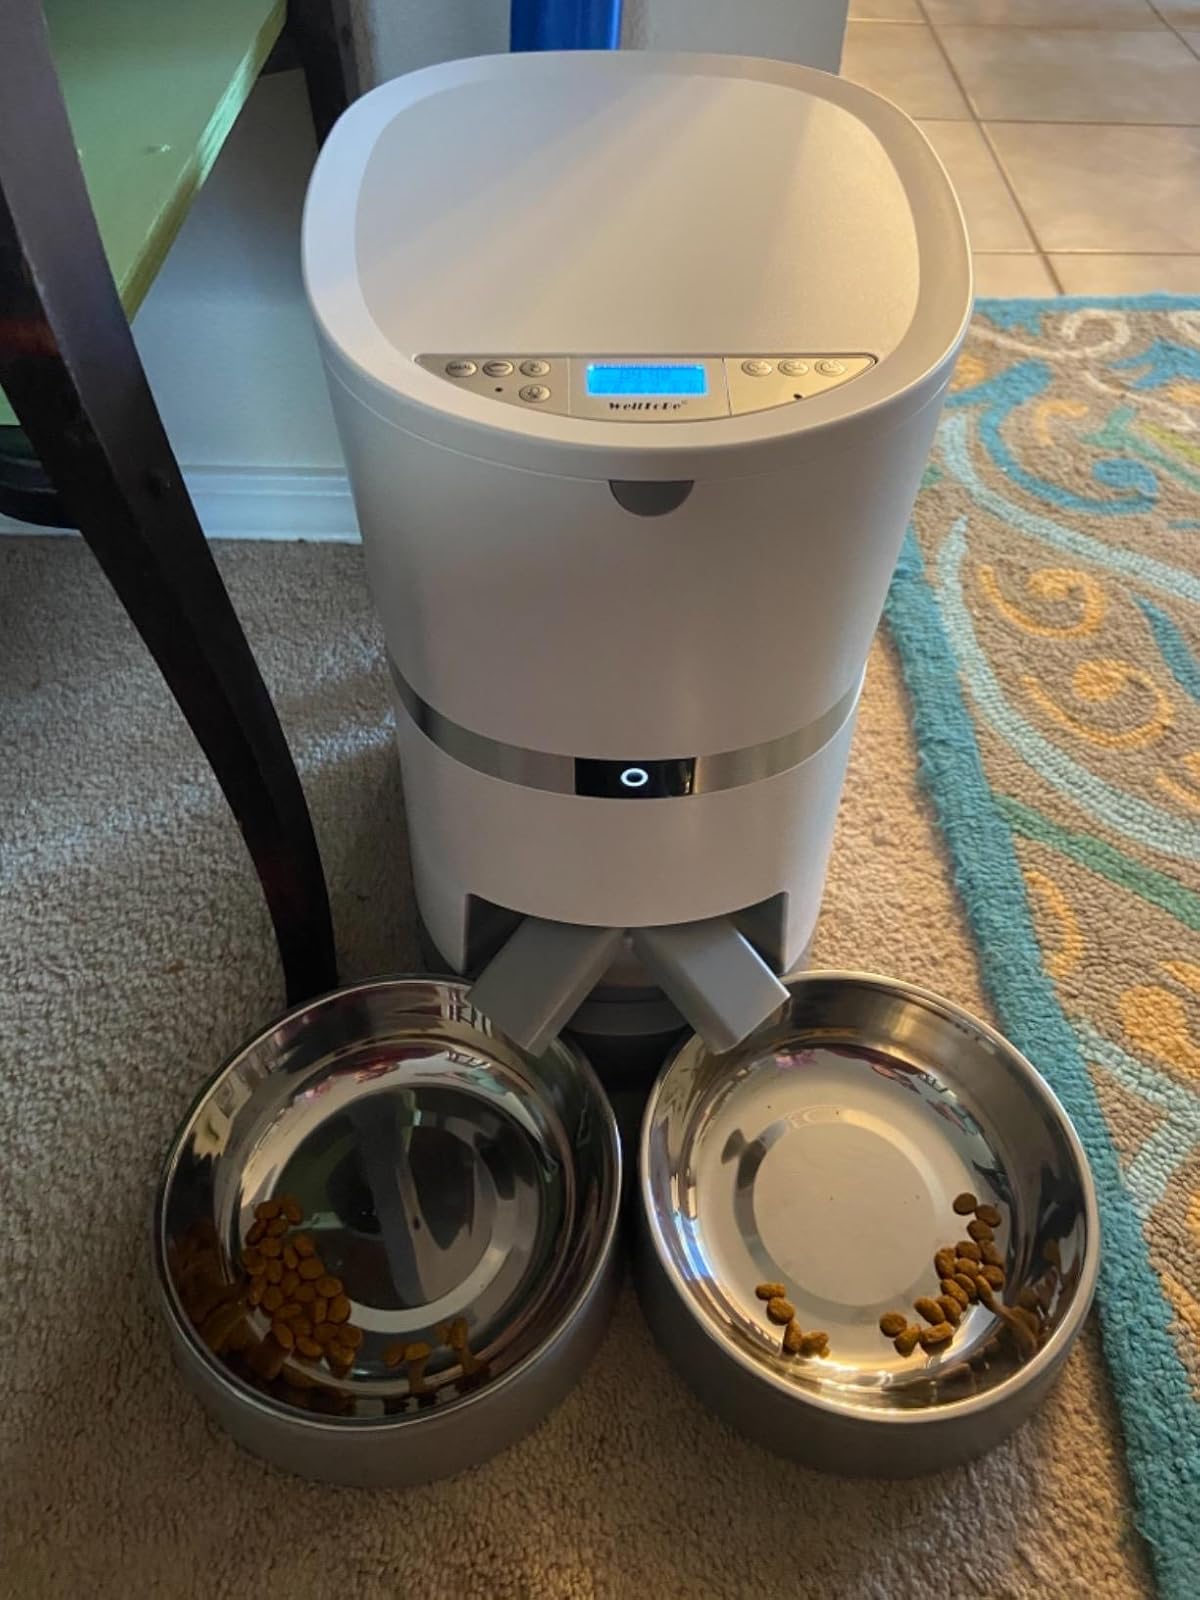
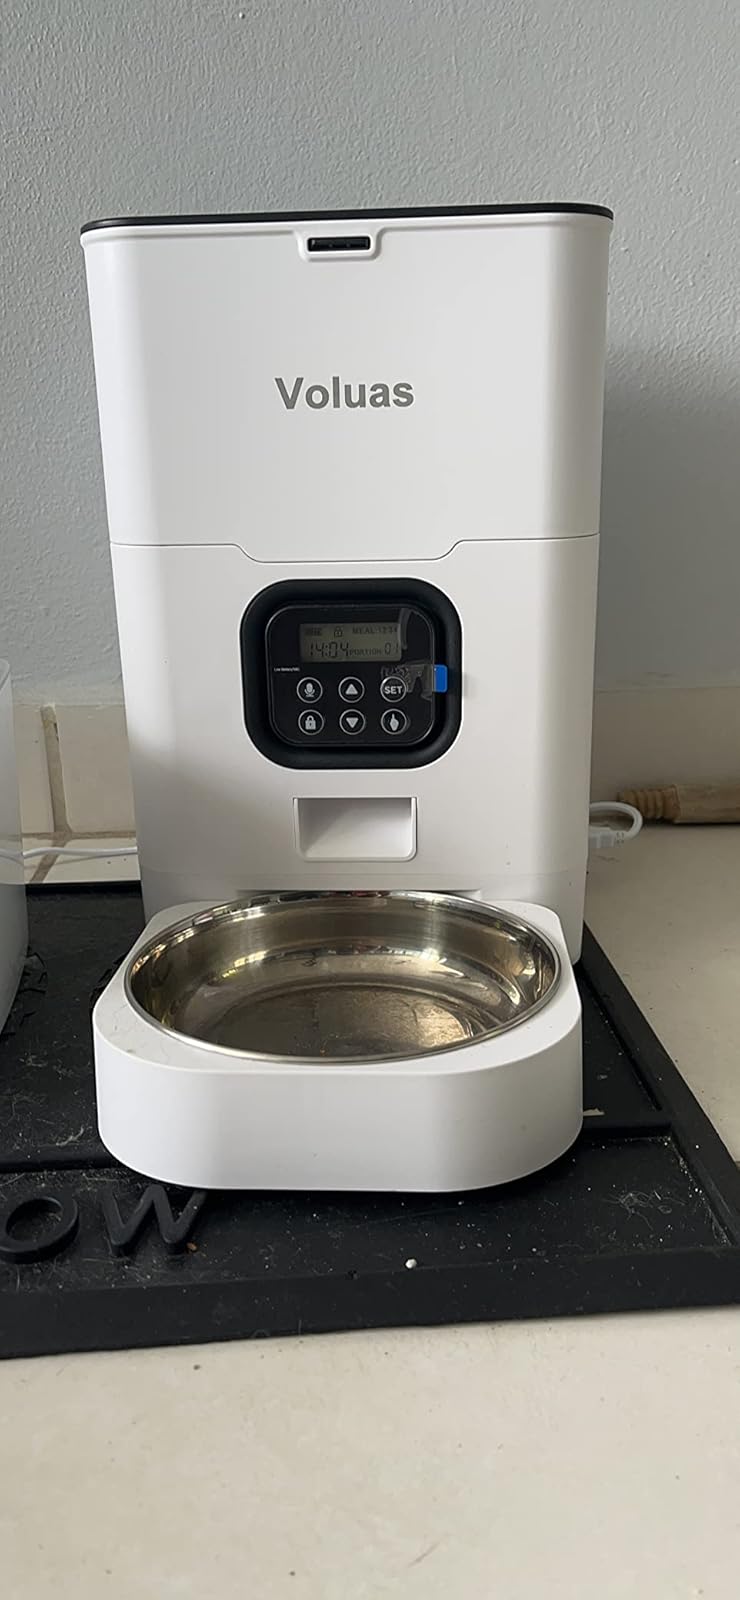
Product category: items_feeder
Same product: no